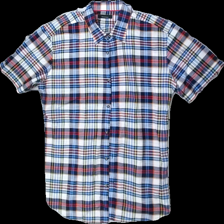
View: front
Type: T-shirt
Category: Men
Brand: Not in the list
Brand text on label: matinique
Colors: White, Black, Orange, Red, Green, Blue, Grey, Multicolor
Material: 100% bomull
Pattern: Checkered print
Cut: Regular
Size: L
Season: All
Price range: 50-100
Recommended usage: Reuse
Description: rutig t-shirt